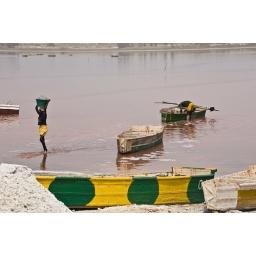
A woman carries a recently dredged basket of salt from a boat in Pink lake to the shore for bagging.